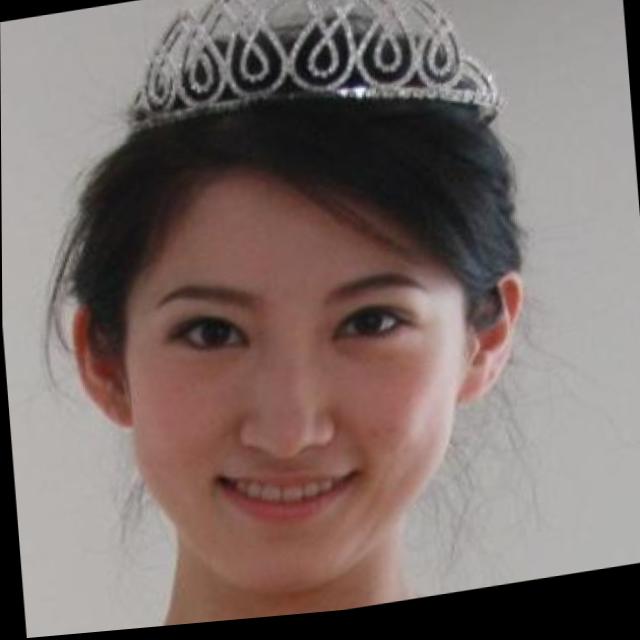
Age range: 13-20